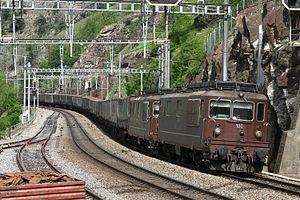
Les Re 4/4 constituent une série de locomotives électriques du BLS, entreprise ferroviaire suisse. La dénomination UIC, en vigueur depuis 1992, est Re 425. de 1964 et 1983, 35 exemplaires, construits par les usines SLM de Winterthur et BBC de Baden, seront livrés.
Cet article présente la liste du matériel moteur du chemin de fer du Lötschberg : locomotives, locotracteurs et automotrices